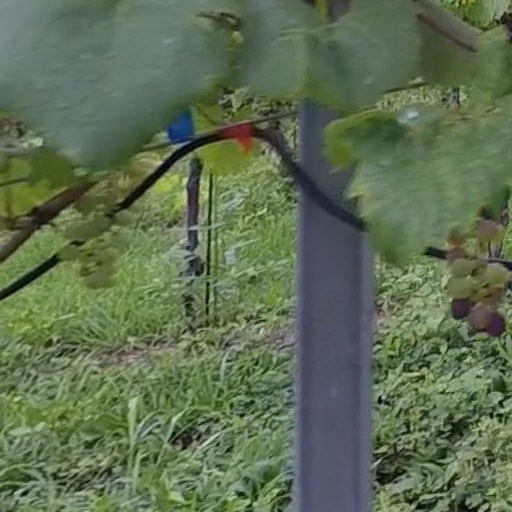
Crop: grape